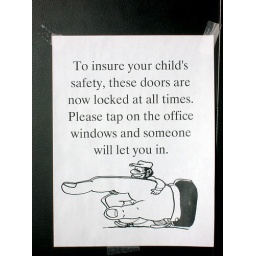
This sign (in triplicate) hangs to the left of the main-entrance doors to my elementary school in Monmouth, Illinois.